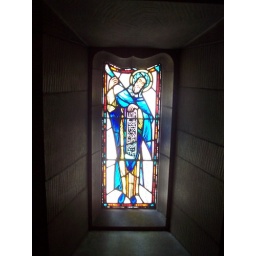
Another stained glass window in the church at Princeton.